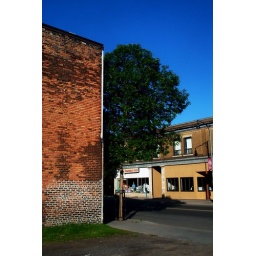
The weathered bricks have nice colour and texture, contrasted by the green tree and blue sky.